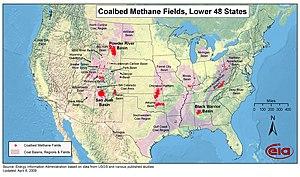
Zones (rouge) où le gaz de couche est exploitée dans les 48 États des États-Unis